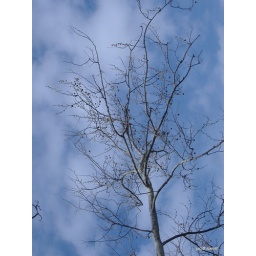
bare tree against the sky